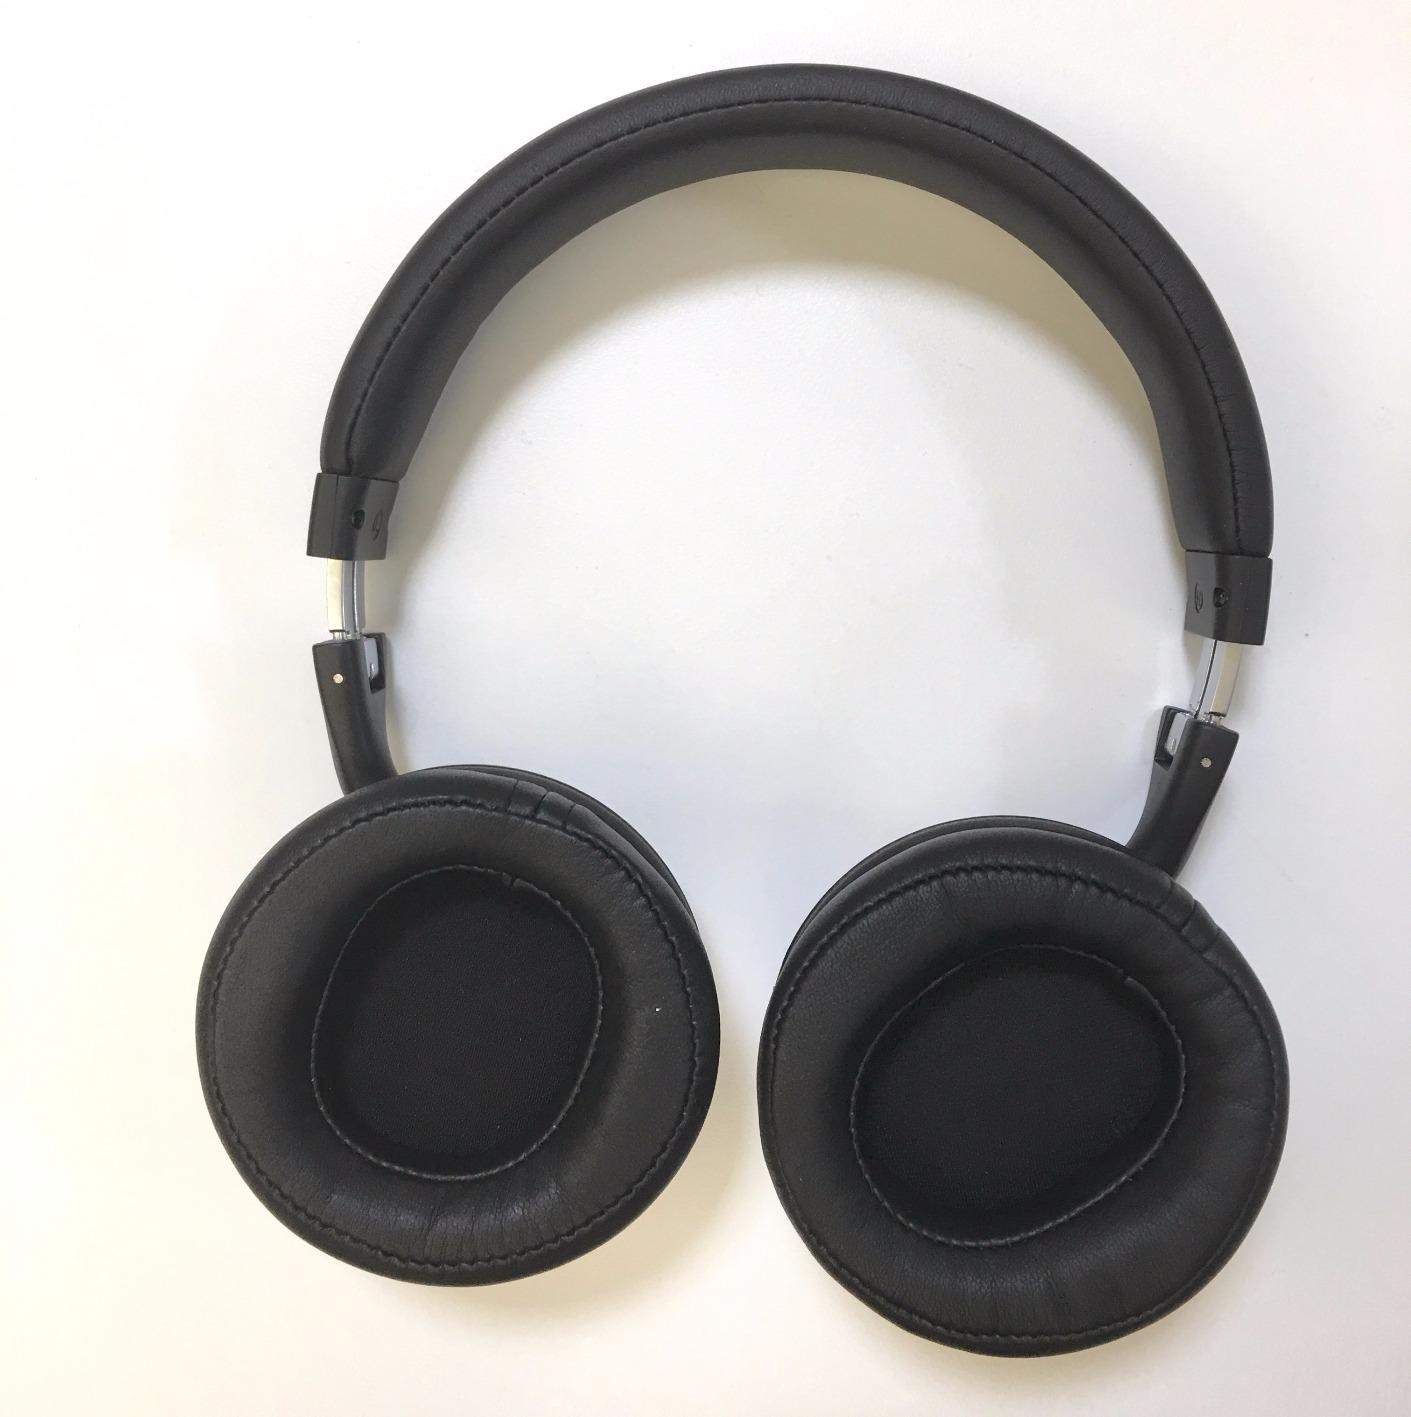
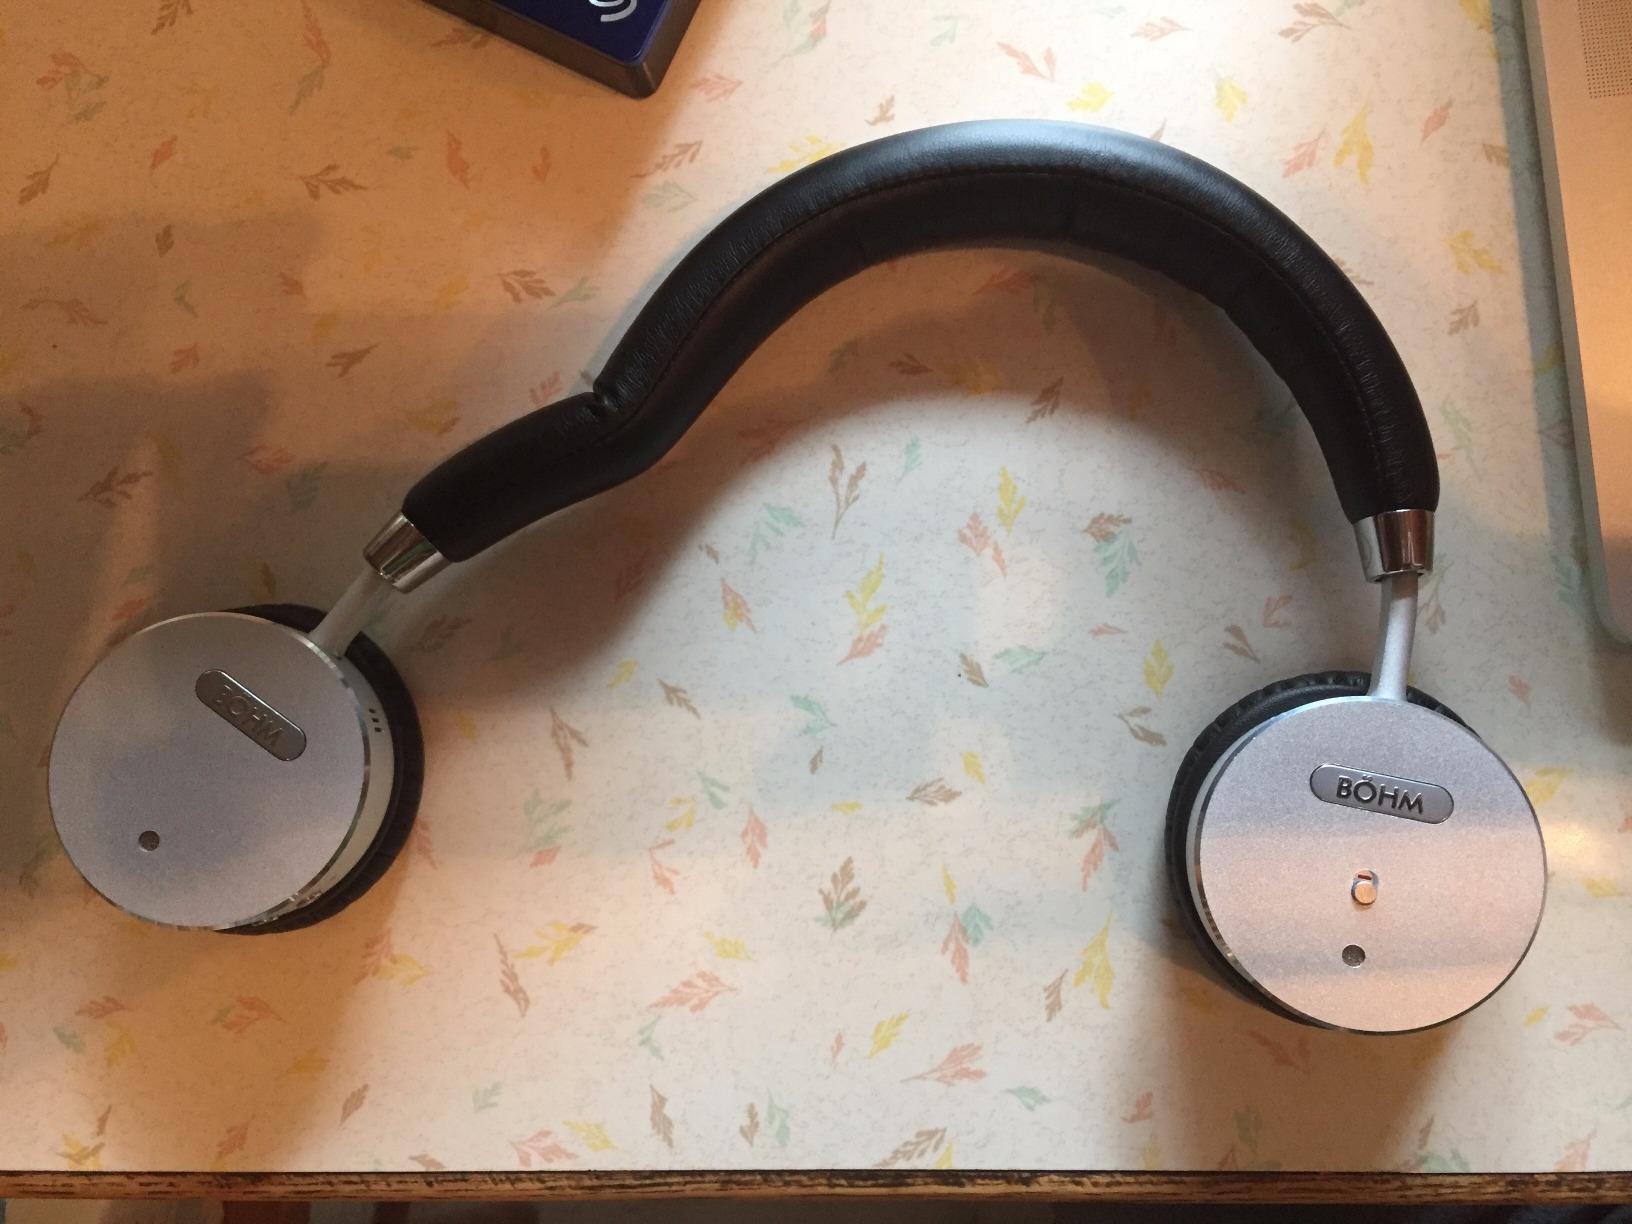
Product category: headphones
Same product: no